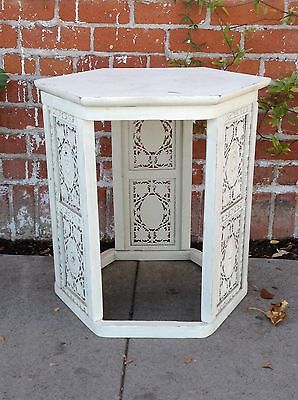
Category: table